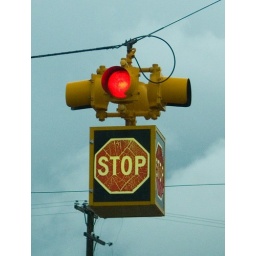
There is only one stoplight in Bellaire, and it flashes red in one direction and yellow in the other.